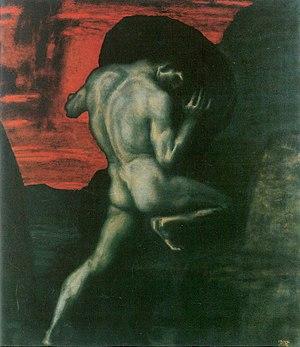
Le cycle de l'absurde est un terme utilisé par Albert Camus pour désigner une partie de son œuvre :
Albert Camus, né le 7 novembre 1913 à Mondovi, près de Bône, en Algérie, et mort le 4 janvier 1960 à Villeblevin dans un accident de voiture, dans l'Yonne en France, est un écrivain, philosophe, romancier, dramaturge, essayiste et nouvelliste français. Il est aussi journaliste militant engagé dans la Résistance française et, proche des courants libertaires, dans les combats moraux de l'après-guerre.
Le Partage des eaux est un roman écrit par Alejo Carpentier, publié à Cuba en 1953.
"Dans la mythologie grecque, Sisyphe, fils d'Éole et d'Énarété, est le fondateur mythique de Corinthe. Certains textes de l'Antiquité le nomment ""Sesephos"".